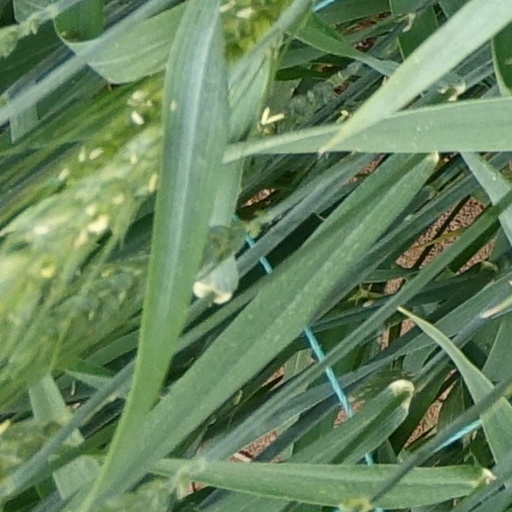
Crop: wheat